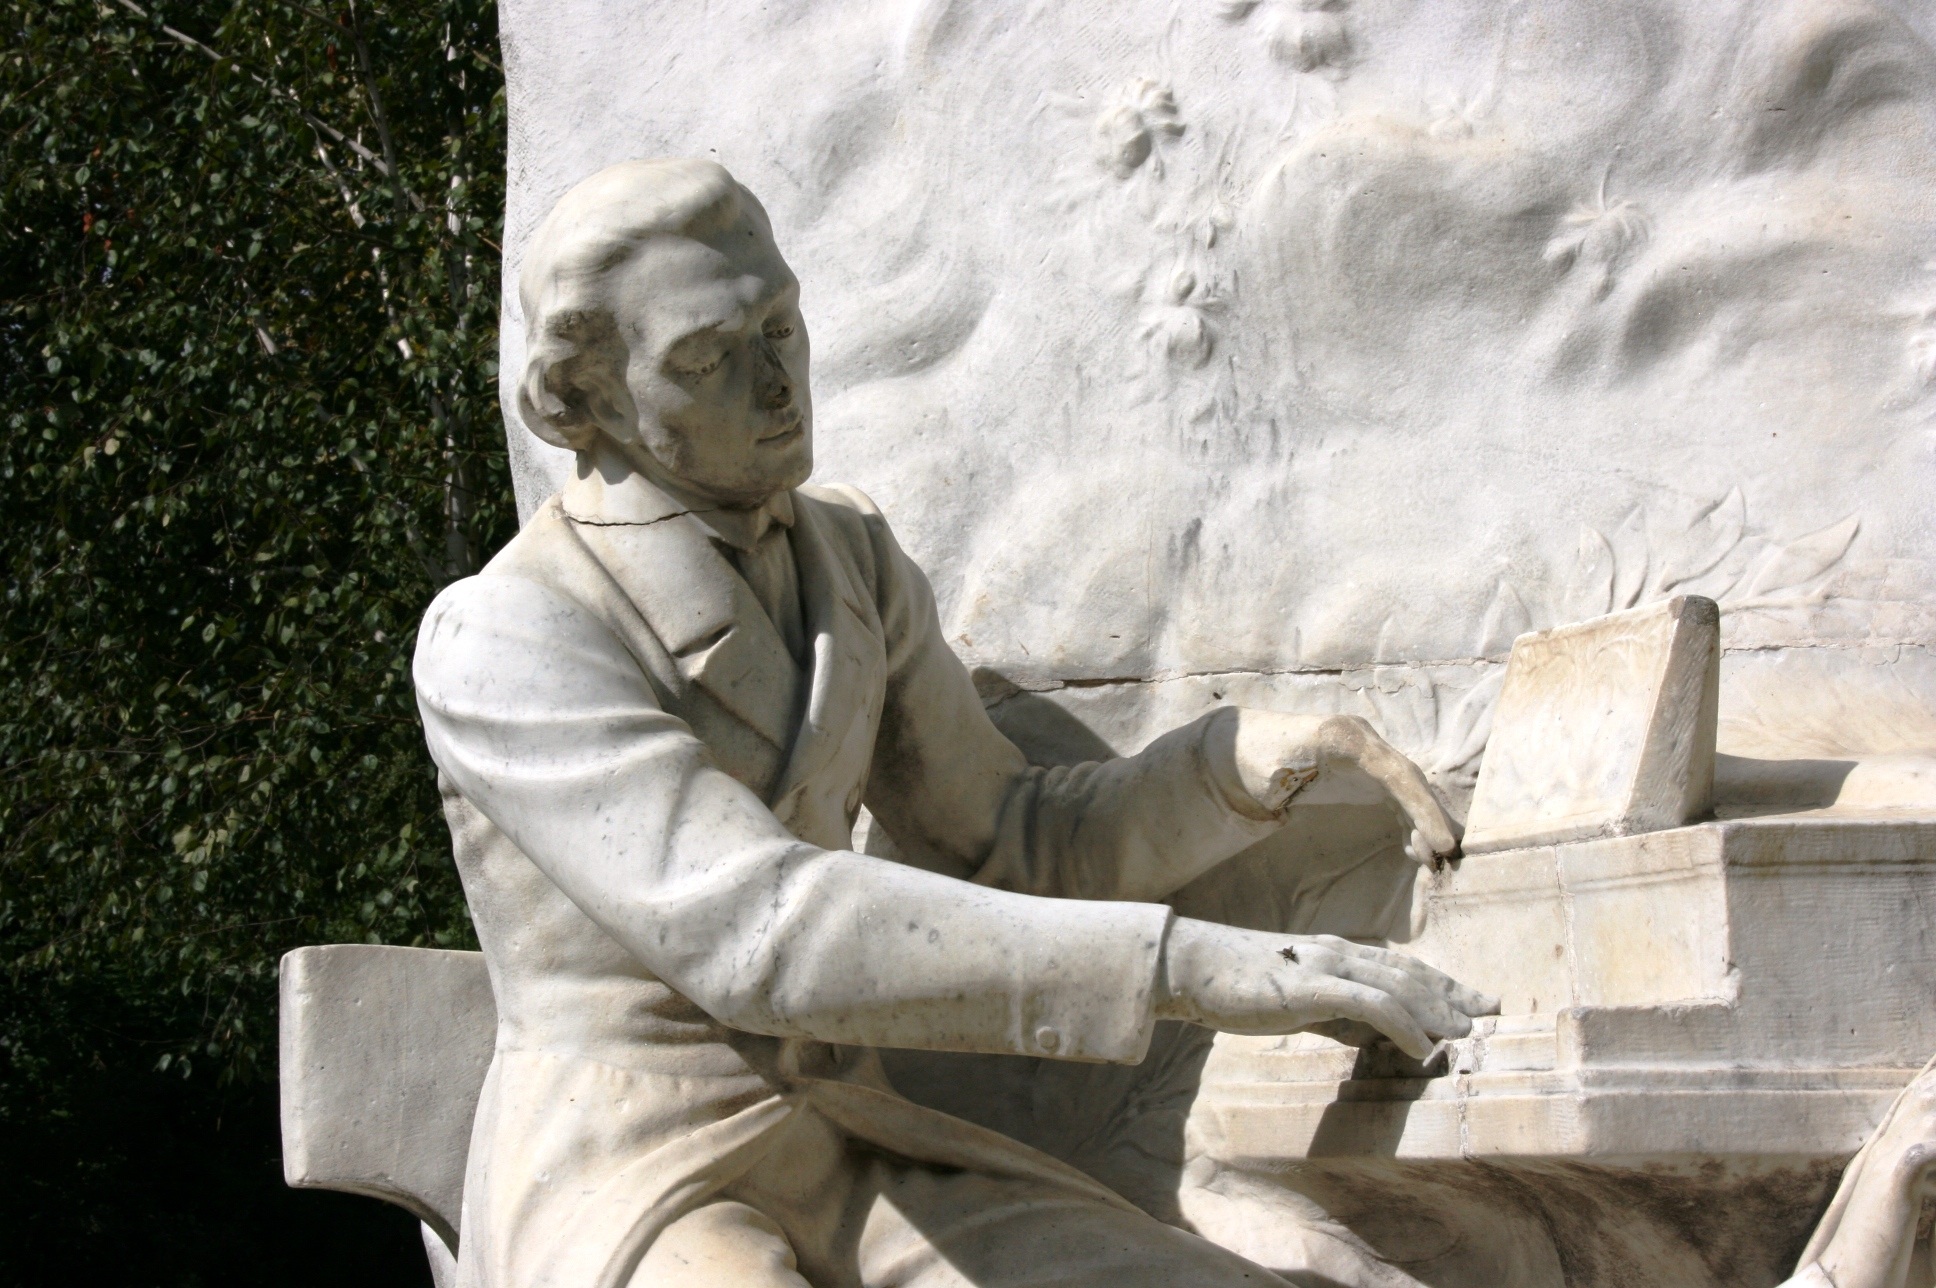
music, paris, monument, statue, piano, sculpture, art, temple, chopin, ancient history, parc monceau